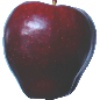
Label: red_delicious_apple